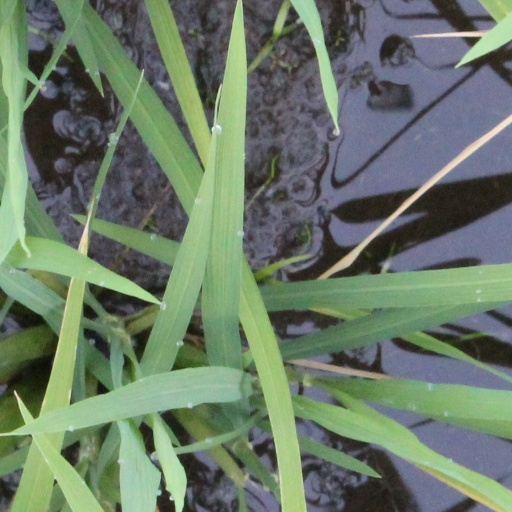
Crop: rice